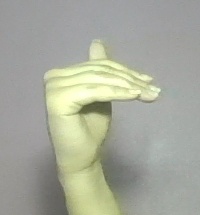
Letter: khaa